James Bendon

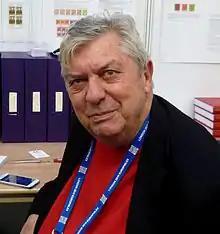
Bendon in February 2016

James Bendon (born 1937) is a stamp dealer, publisher, and philatelist who is an authority on specimen stamps. He wrote and published the first worldwide catalogue of Universal Postal Union specimen stamps and subsequently published philatelic books by authors such as Robson Lowe and James Negus.